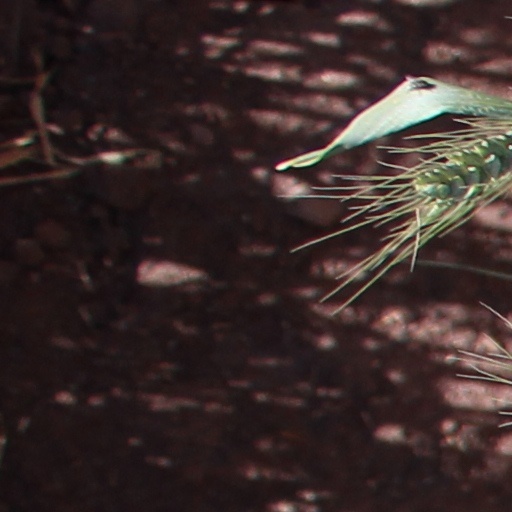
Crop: wheat